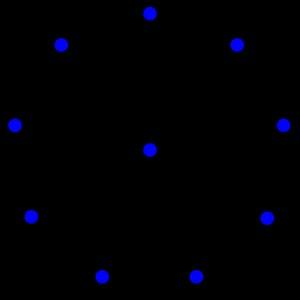
Le graphe de Petersen est, en théorie des graphes, un graphe particulier possédant 10 sommets et 15 arêtes.